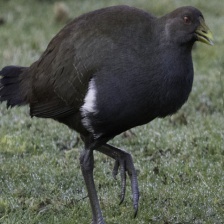
Species: TASMANIAN HEN
Scientific name: TRIBONYX MORTIERII
ImageNet parent category: european_gallinule